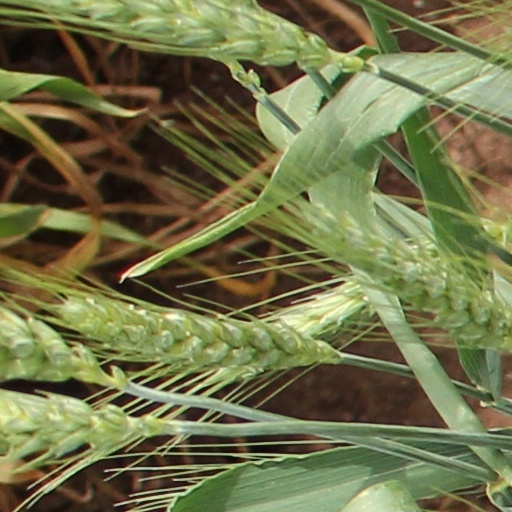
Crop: wheat